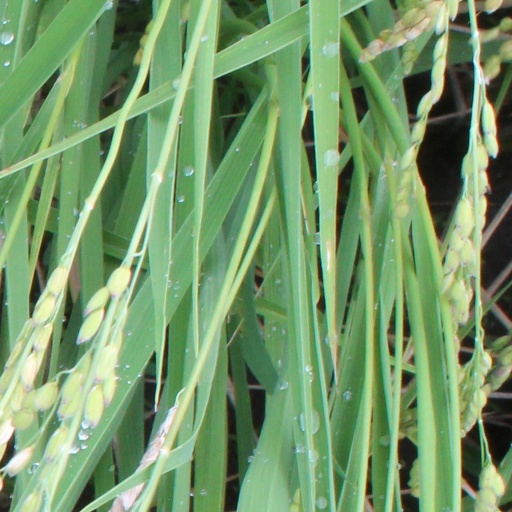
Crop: rice